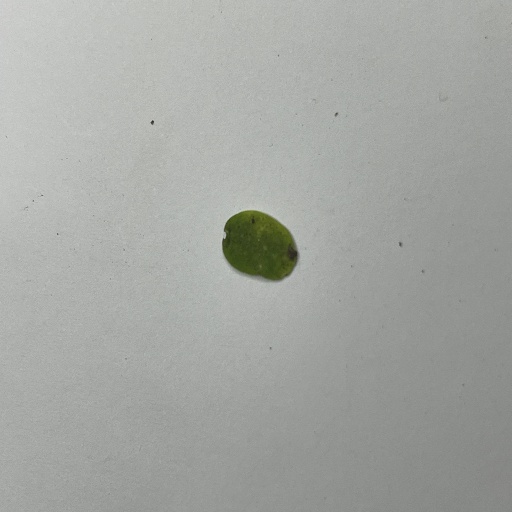
Species: Sojina
Leaf condition: Bacterial Spot